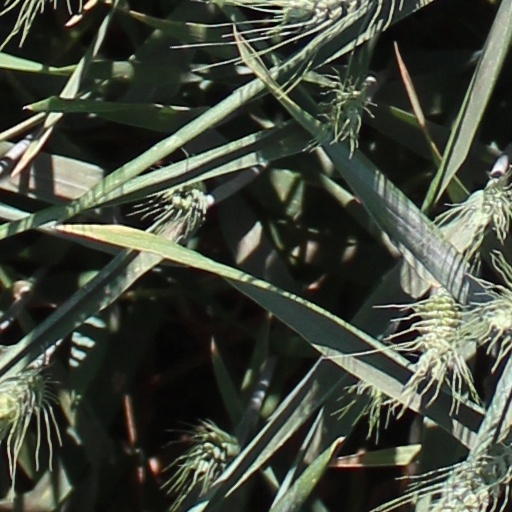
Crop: wheat